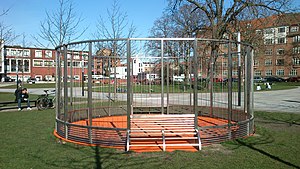
Mølleparken (Aarhus) / Galleri
Mølleparken er en offentlig park i Århus Midtby. Mølleparken blev anlagt i 1926 på det sted, hvor de på dette tidspunkt overflødige bymøller havde ligget ved Aarhus Å siden 1289. I dag ligger parken ved siden af ARoS Aarhus Kunstmuseum og udgør en del af hovedstien for fodgængere mellem ARoS og Latinerkvarteret.